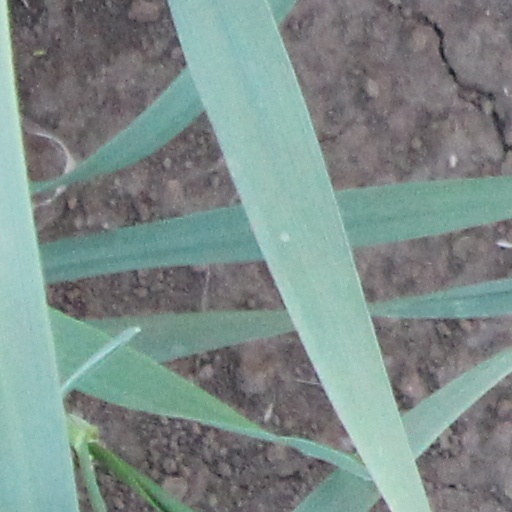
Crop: wheat